Sergio Pérez

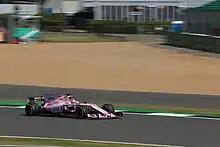
Pérez at the 2017 British Grand Prix

The 2015 season started with a 10th place for Pérez in Australia, followed by a 13th in Malaysia, an 11th in China and an eighth in Bahrain. He came fifth in Belgium and sixth in Italy. His best race of the season was in Russia, where he scored his first podium of 2015 and Force India's third-ever. At the 2015 Hungarian Grand Prix during the first practice session he suffered a rear suspension failure and lost control of his car which led to a barrel roll that destroyed his car, he was able to walk away from the accident unscathed. He finished the 2015 championship in ninth, his highest championship position to date, with 78 points. He outscored teammate Hülkenberg by 20 points. Besides the podium finish in Russia, he managed three further top-five finishes in Belgium, the US, and Abu Dhabi; he scored 63 of his 78 points in the final nine rounds. In the second half of the season, he out-qualified his teammate in six of the last nine races and eight times throughout the season.